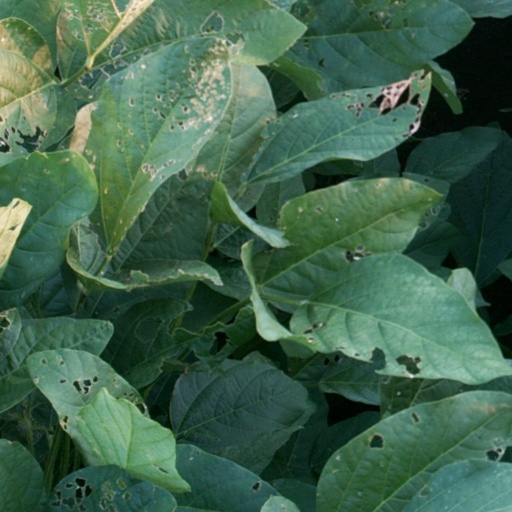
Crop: soybean